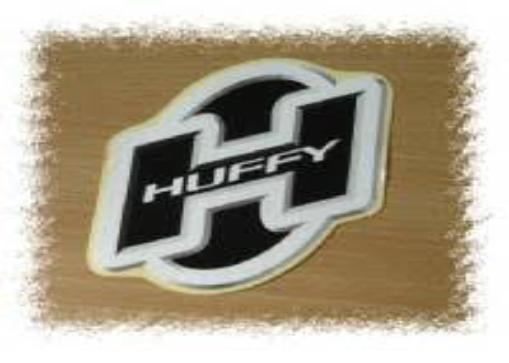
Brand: huffy
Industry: Transportation